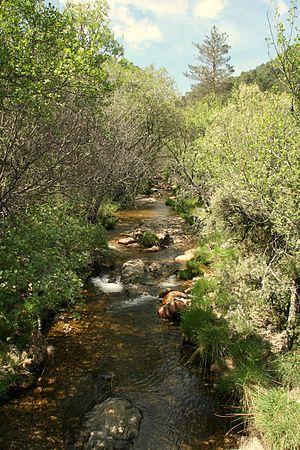
Las Batuecas est une vallée d'Espagne, à 62 kilomètres S. O. de Salamanque. Petite et entourée de montagnes, elle abrite le monastère de San José de Las Batuecas.